Philips Videopac+ G7400

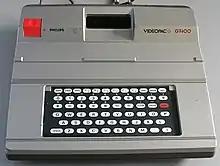
Philips Videopac+ G7400 console

The Philips Videopac+ G7400 is a third-generation home video game console released in limited quantities in 1983, and only in Europe; an American release as the Odyssey³ Command Center was planned for the Odyssey series but never occurred. The G7400 was the successor to the Philips Videopac G7000, the European counterpart to the American Magnavox Odyssey². The system featured excellently tailored background and foreground graphics.